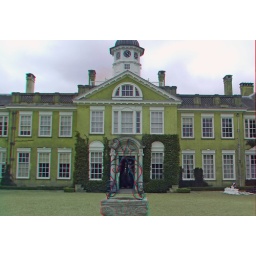
The National Trust - polesden lacey in anaglyph 3D red blue / cyan glasses